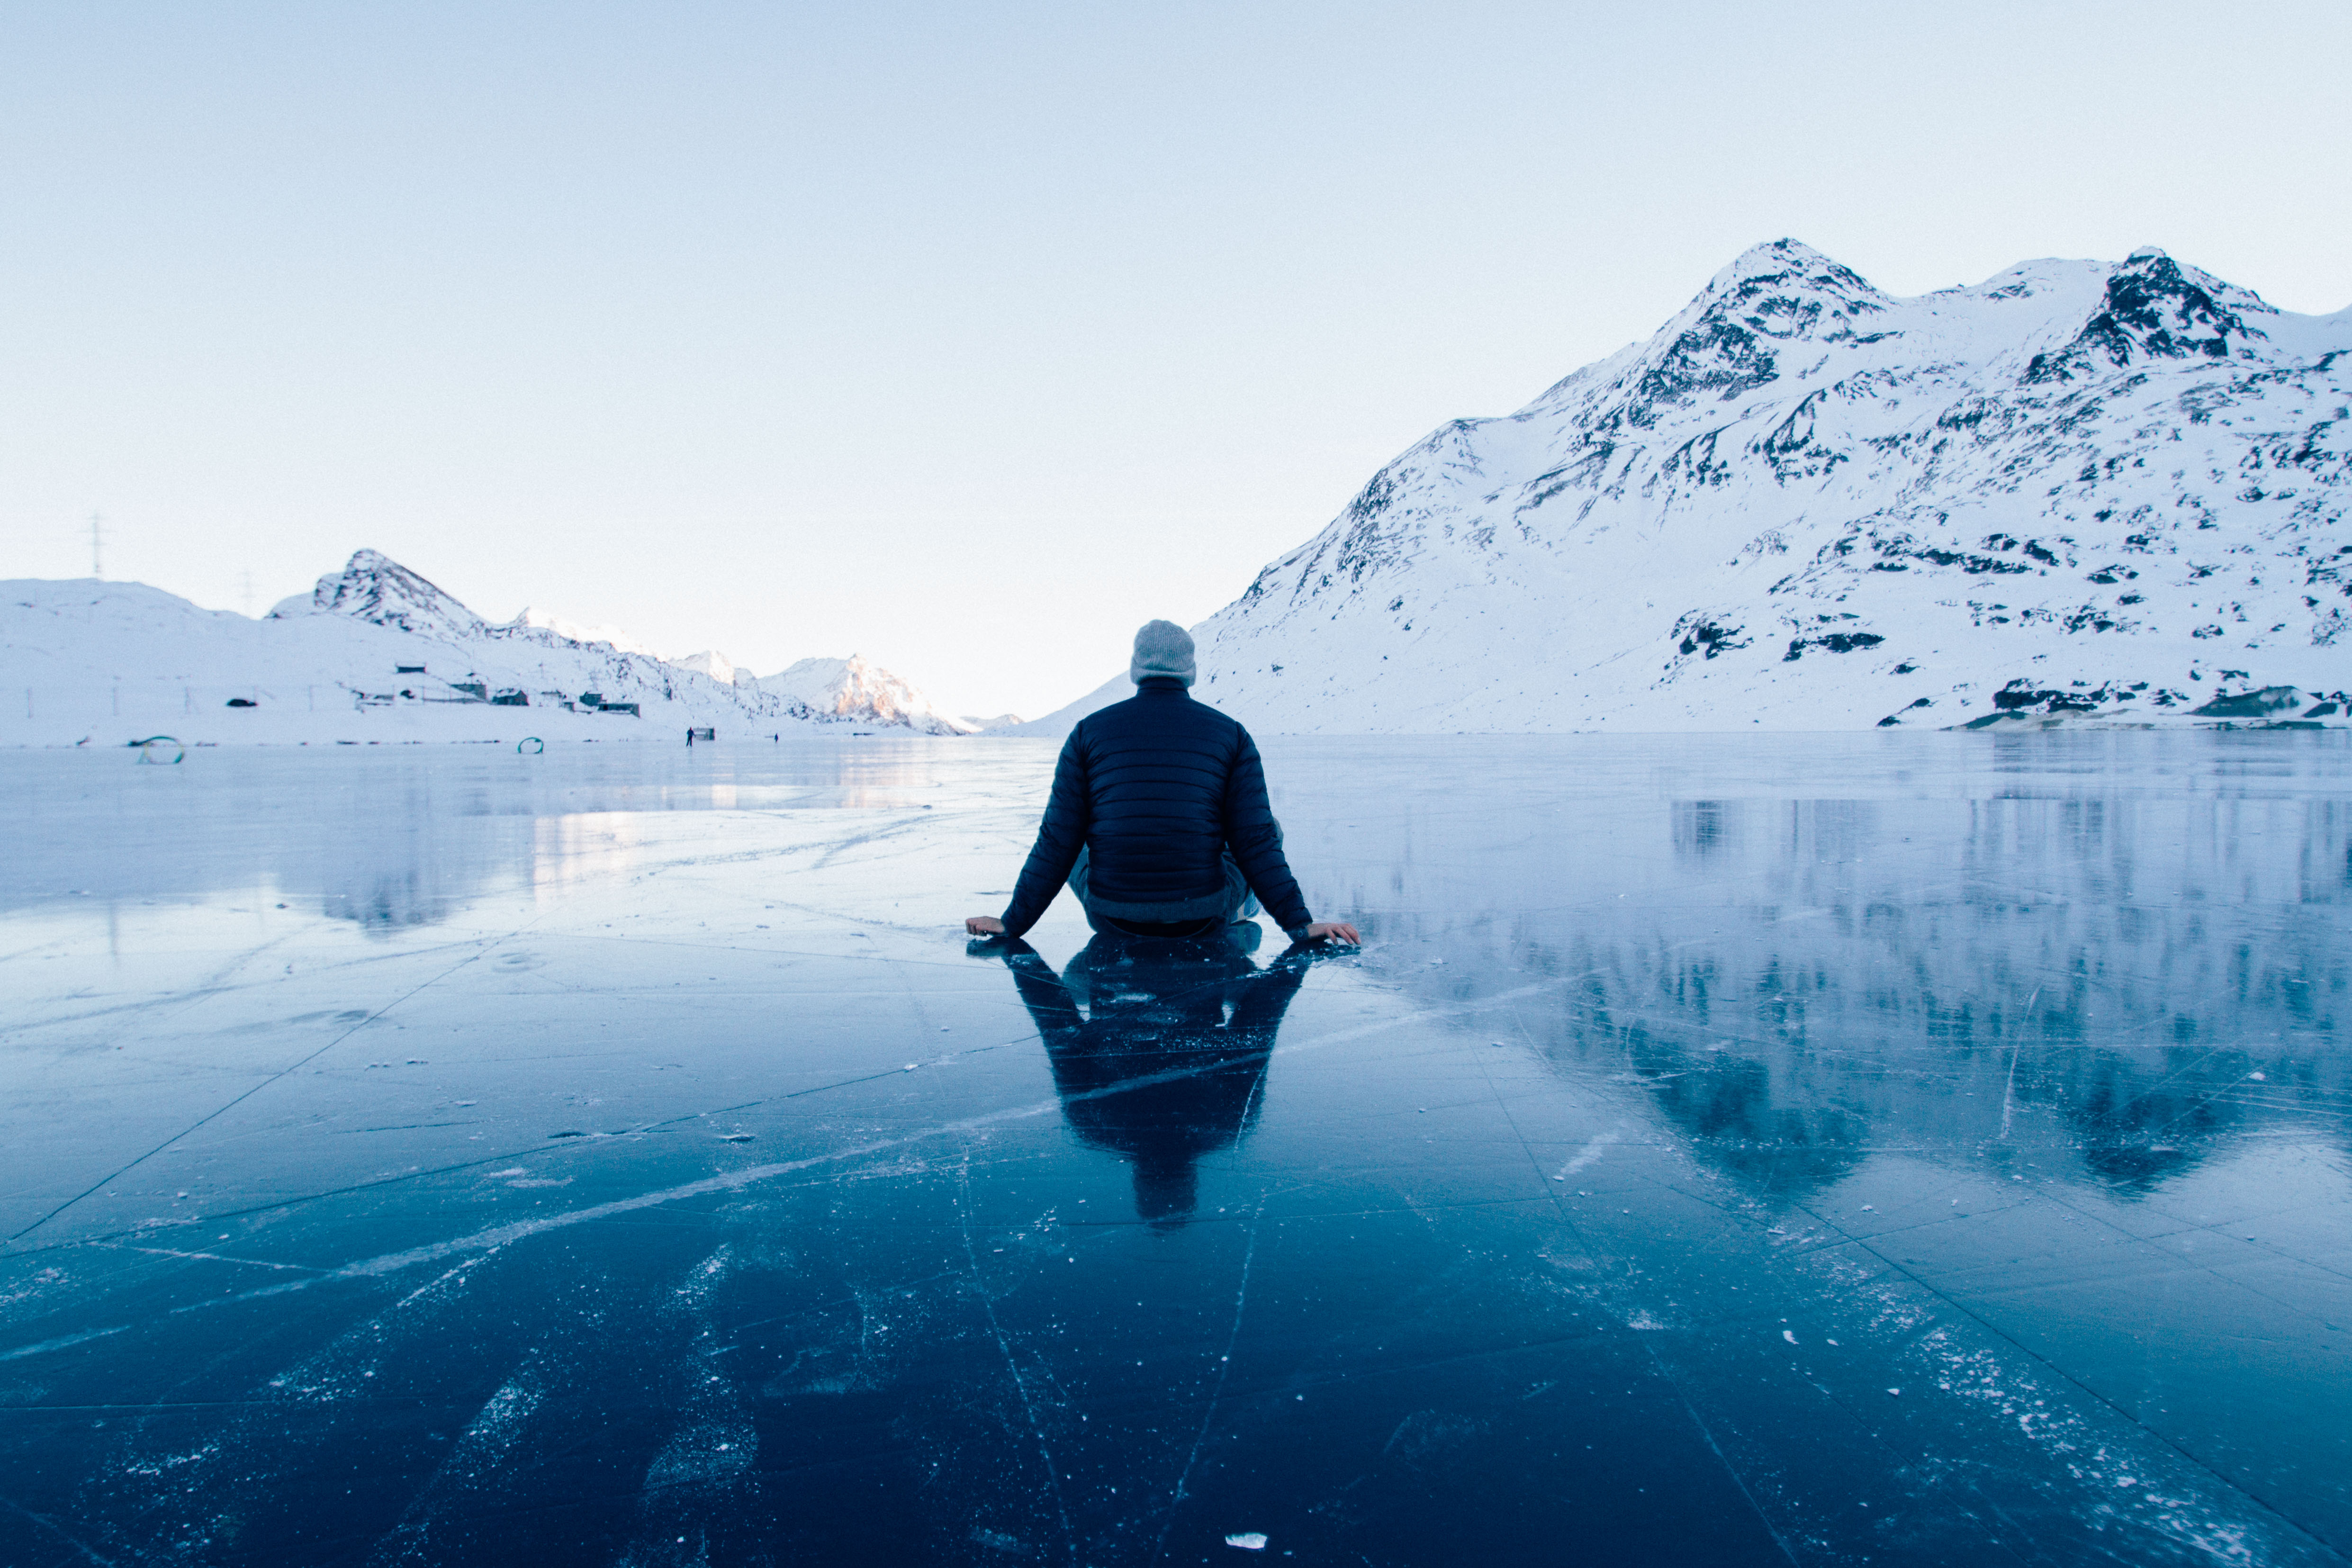
man, mountain, snow, winter, mountain range, male, guy, ice, glacier, weather, frozen, blue, fjord, arctic, season, iceberg, freezing, arctic ocean, glacial landform